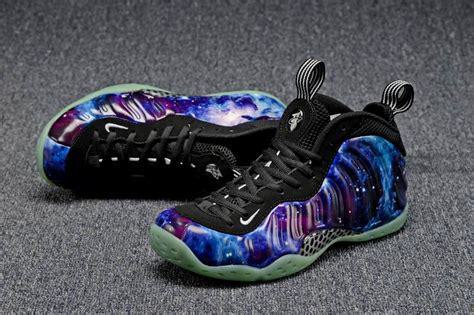
Brand: Nike
Model: Air Foamposite One